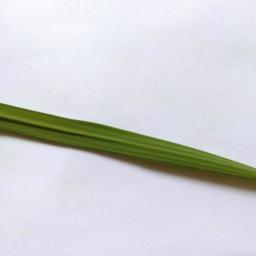
Label: Rice___Healthy